Loren L. Chadwick Cottages

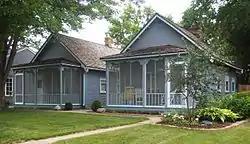
The Loren L. Chadwick Cottages from the northwest

The Loren L. Chadwick Cottages are two cottages in the Linden Hills neighborhood of in Minneapolis, Minnesota, United States, situated roughly south of Bde Maka Ska and northwest of Lake Harriet. This area of Minneapolis was platted in 1882-83 as "Cottage City" by a local real estate developer, Louis F. Menage. He platted small -wide lots, as opposed to the normal lot width of , in an effort to attract people who wanted to build summer lake cottages.